State of Mecklenburg (1945–1952)

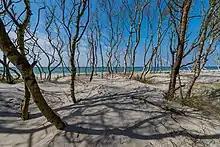
Beach with birches on Darß in the Western Pomerania Lagoon Area National Park

Due to the post-war situation in Germany, the SMAD appointed state administrations in all subdivisions of their occupation zone in July 1945. Wilhelm Höcker became the president of the state administration in Mecklenburg and was later elected minister-president. The first election for the state diet, the "Landtag" of Mecklenburg-Vorpommern, was held on 20 October 1946, on the same day the elections for the "Landtage" of the other divisions in the Soviet occupation zone were held. The Soviet-backed SED (which became the ruling party of East Germany from 1949 onwards) received 49.5% of the votes, CDU 34.1%, LDPD 12.5% and VdgB 3.9%. In February 1947, a state constitution was adopted. However, all resolutions by the parliament were made subject to approval of the SMAD.